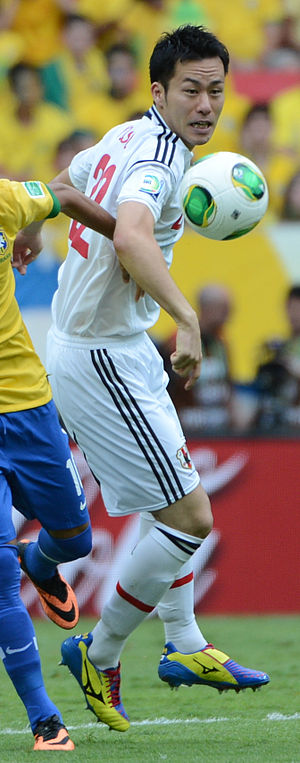
Maya Yoshida
Maya Yoshida er en japansk fodboldspiller.